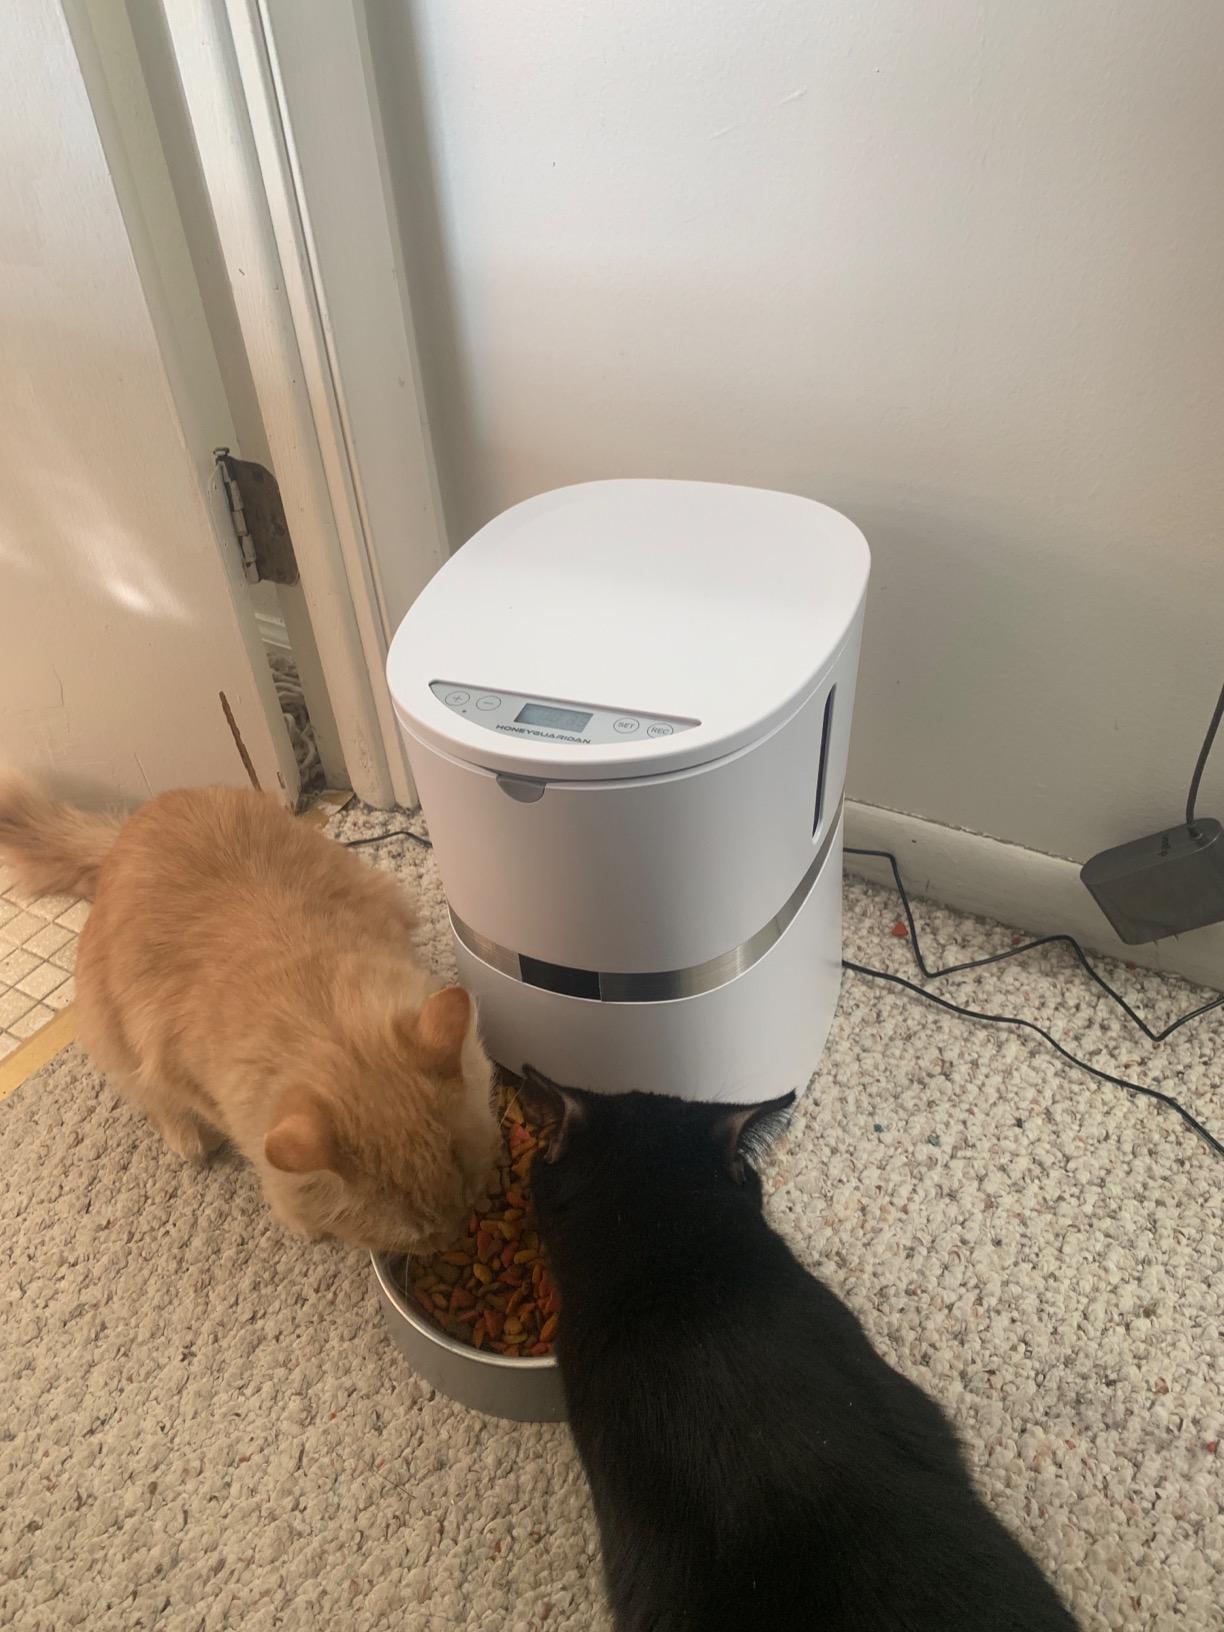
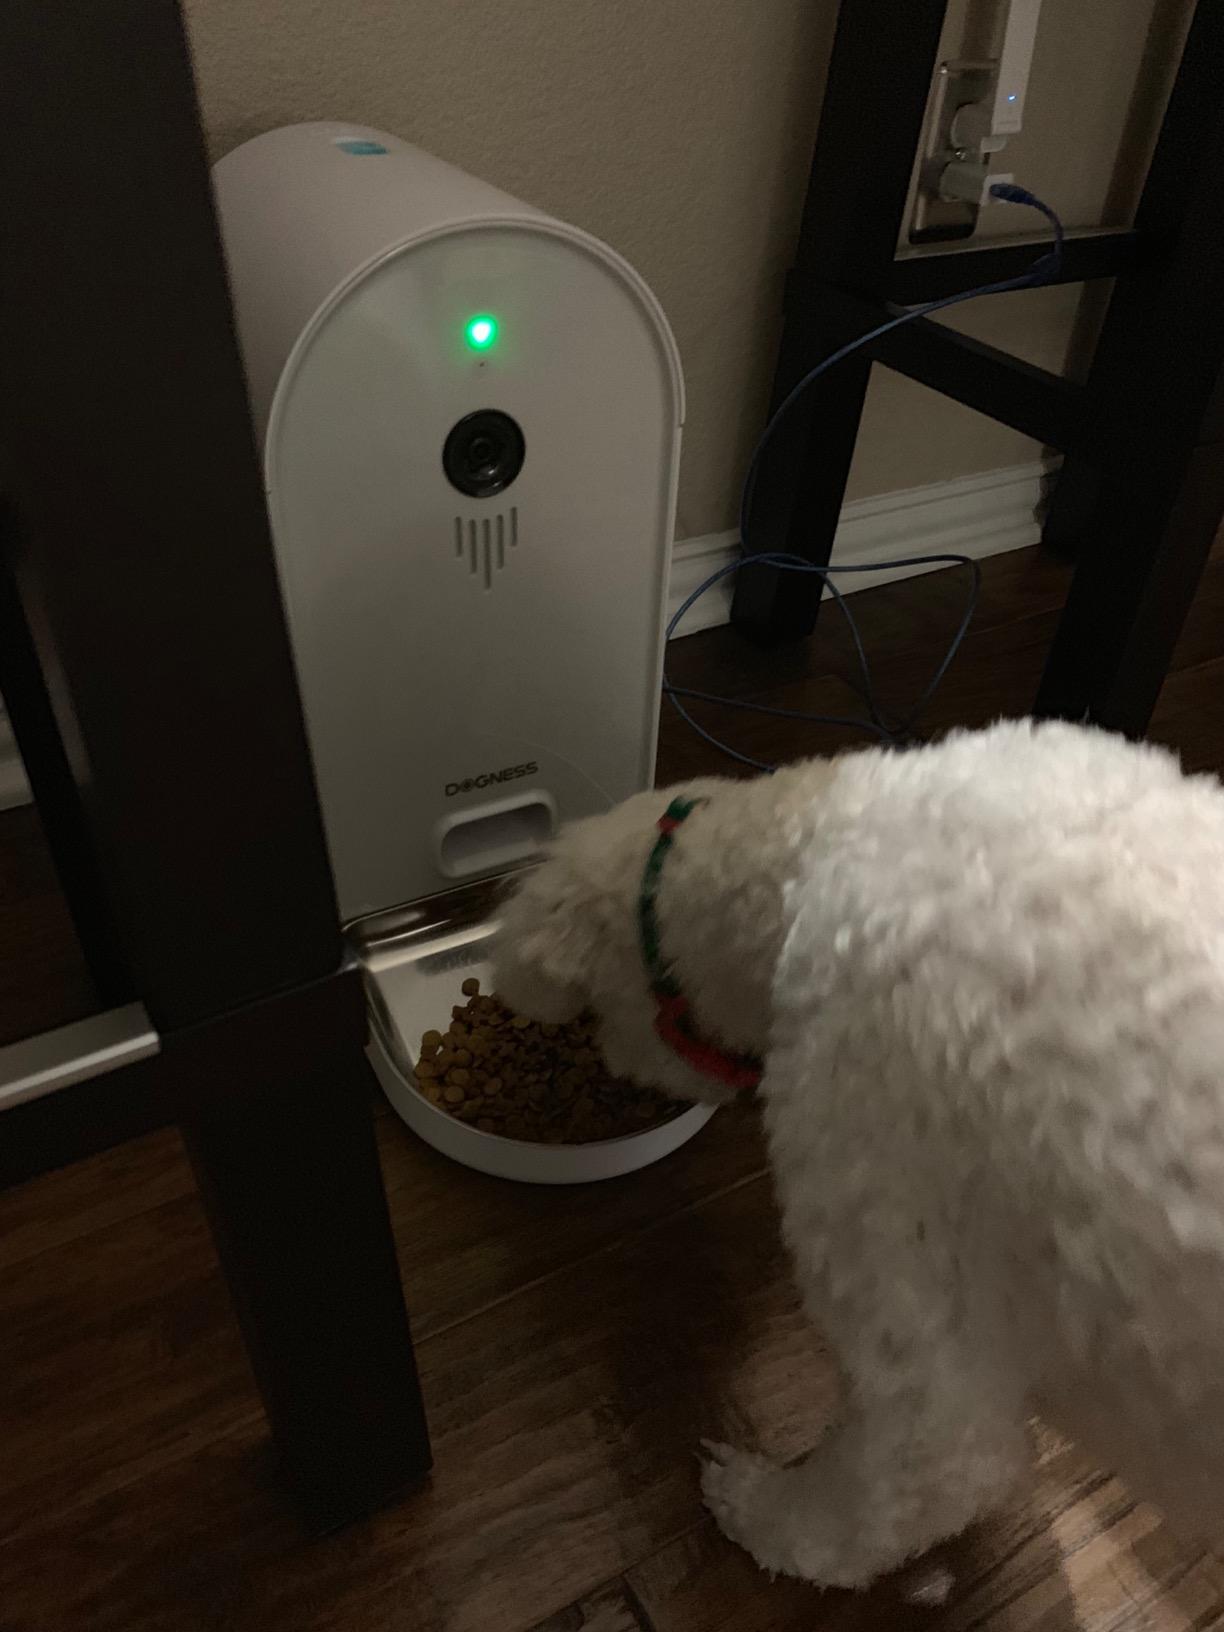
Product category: items_feeder
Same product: no